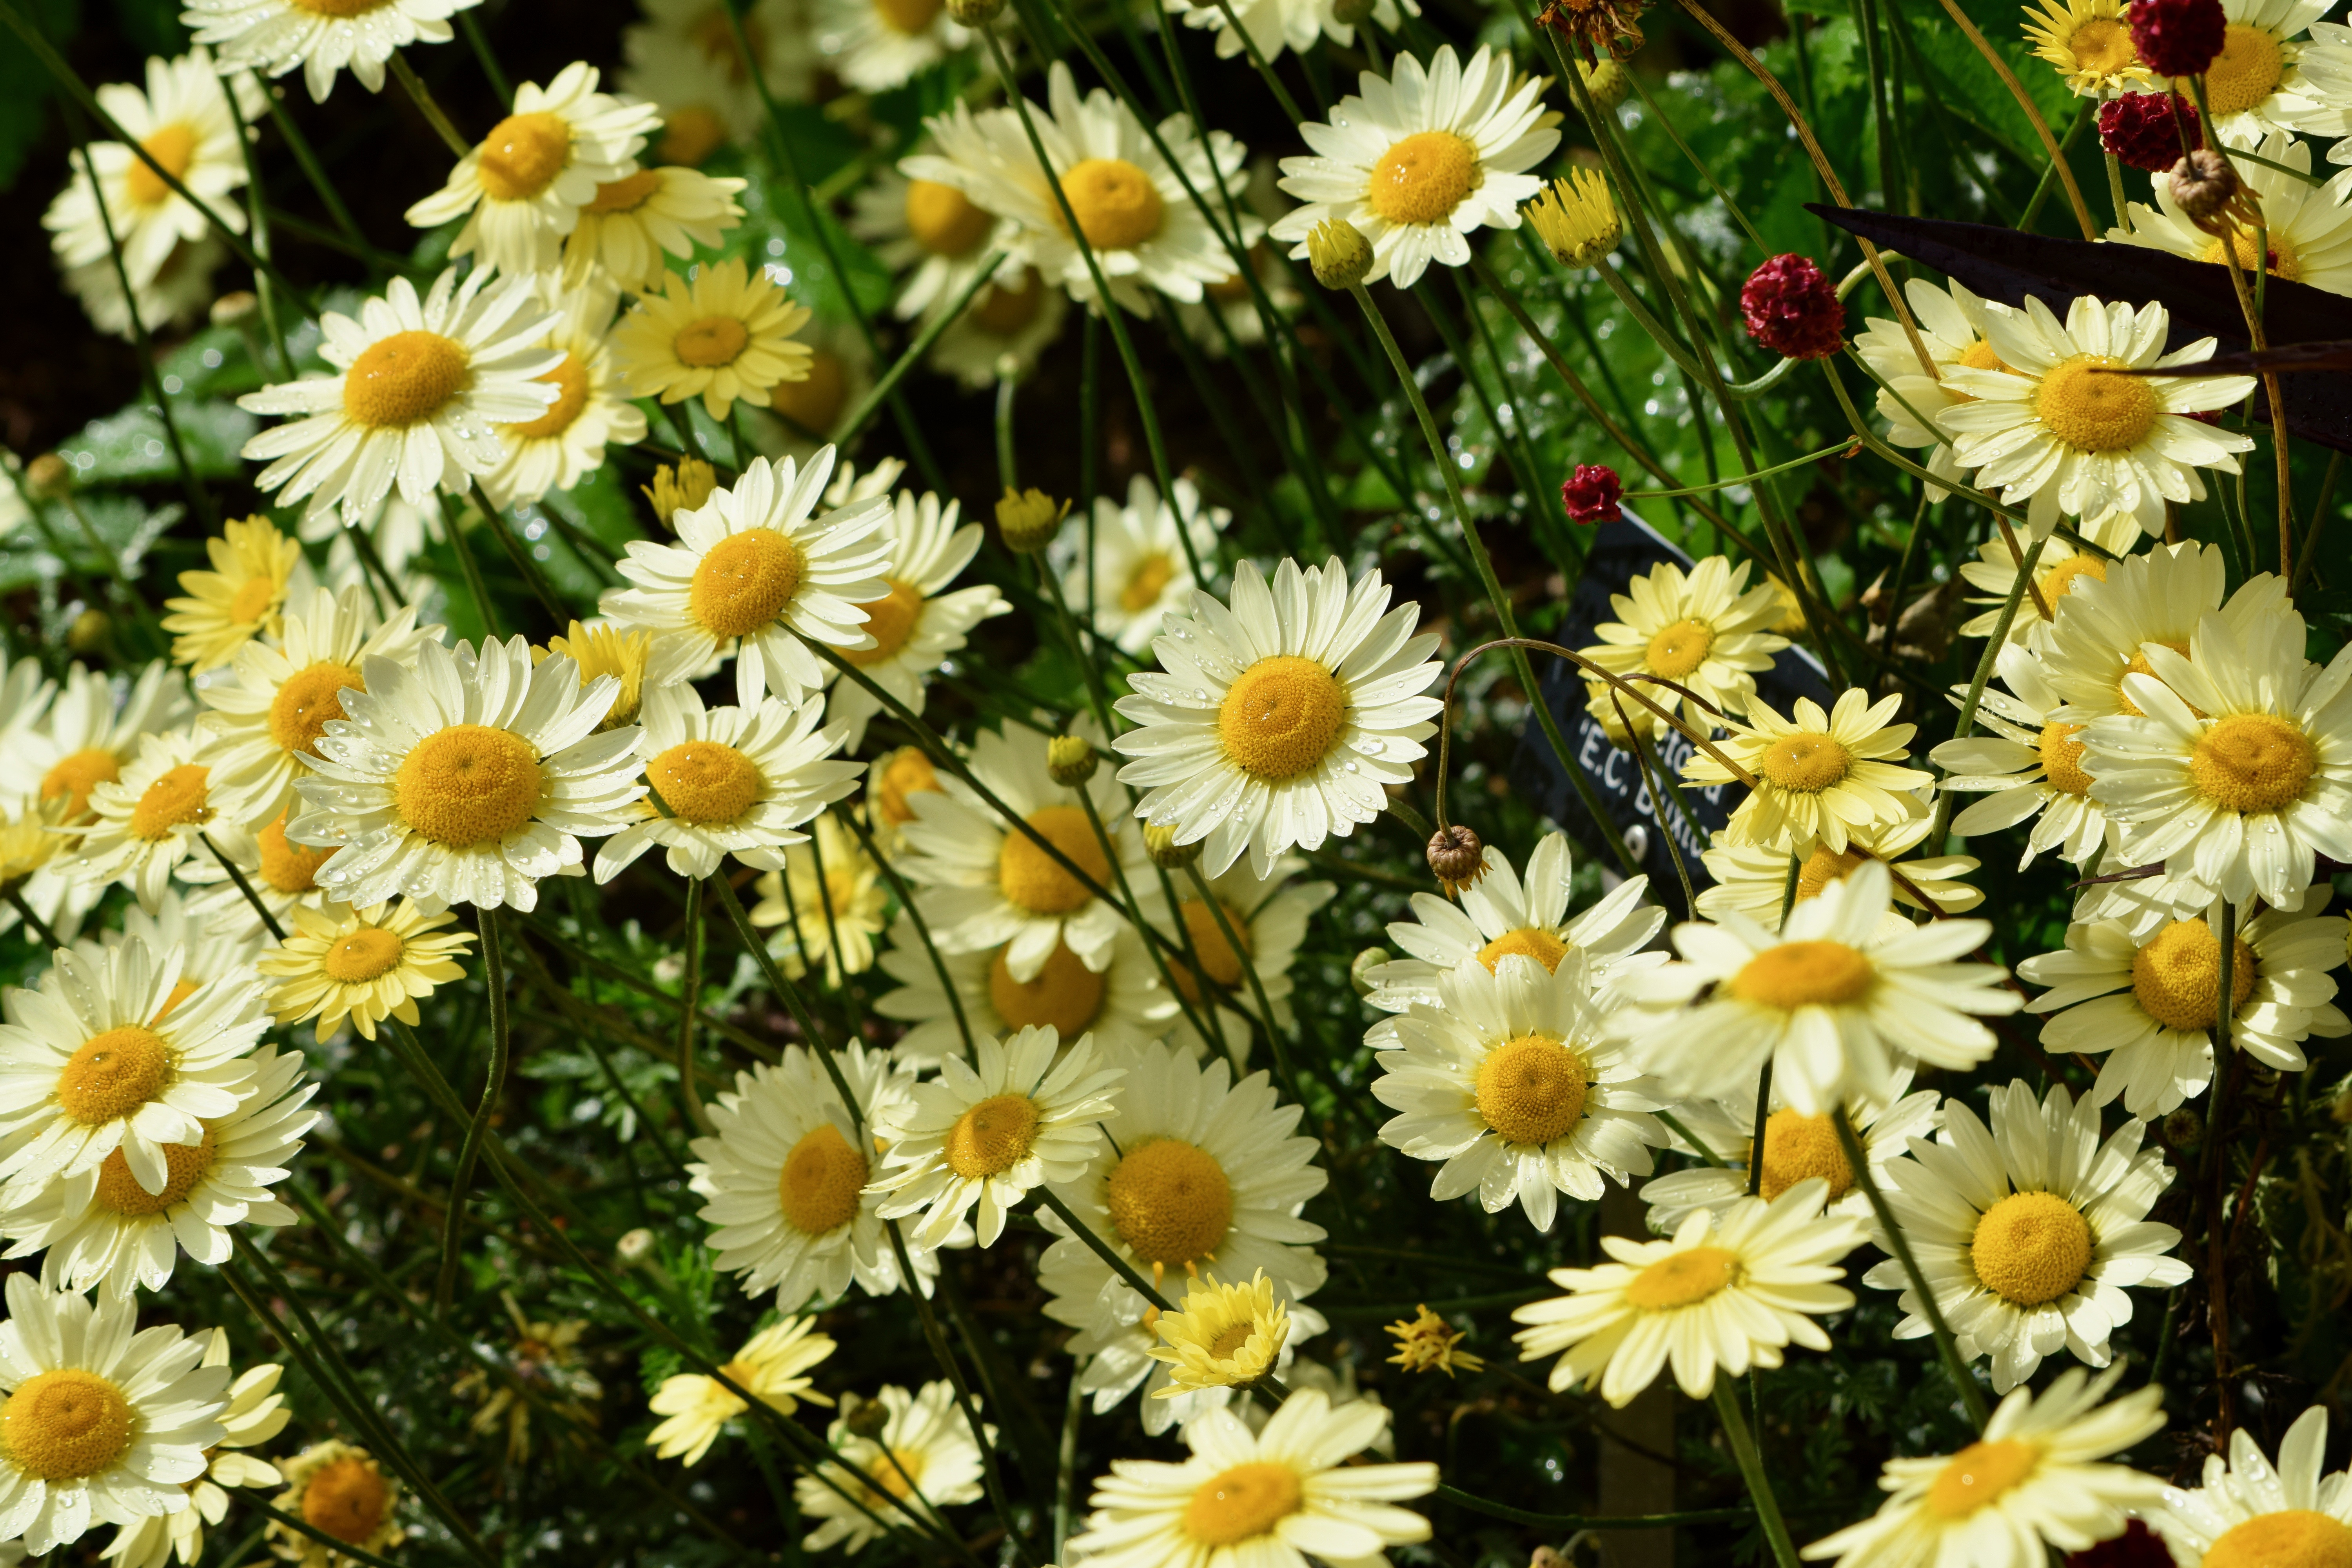
plant, meadow, flower, petal, bloom, floral, daisy, herb, botany, flora, wildflower, petals, blossoms, daisies, flowering plant, daisy family, oxeye daisy, annual plant, land plant, chamaemelum nobile, marguerite daisy, chrysanths, dorotheanthus bellidiformis